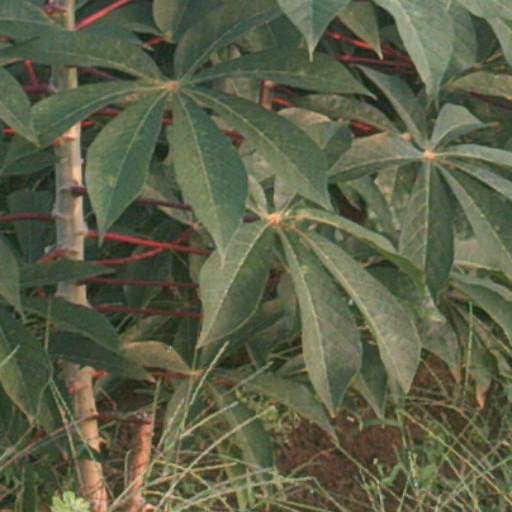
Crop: cassava